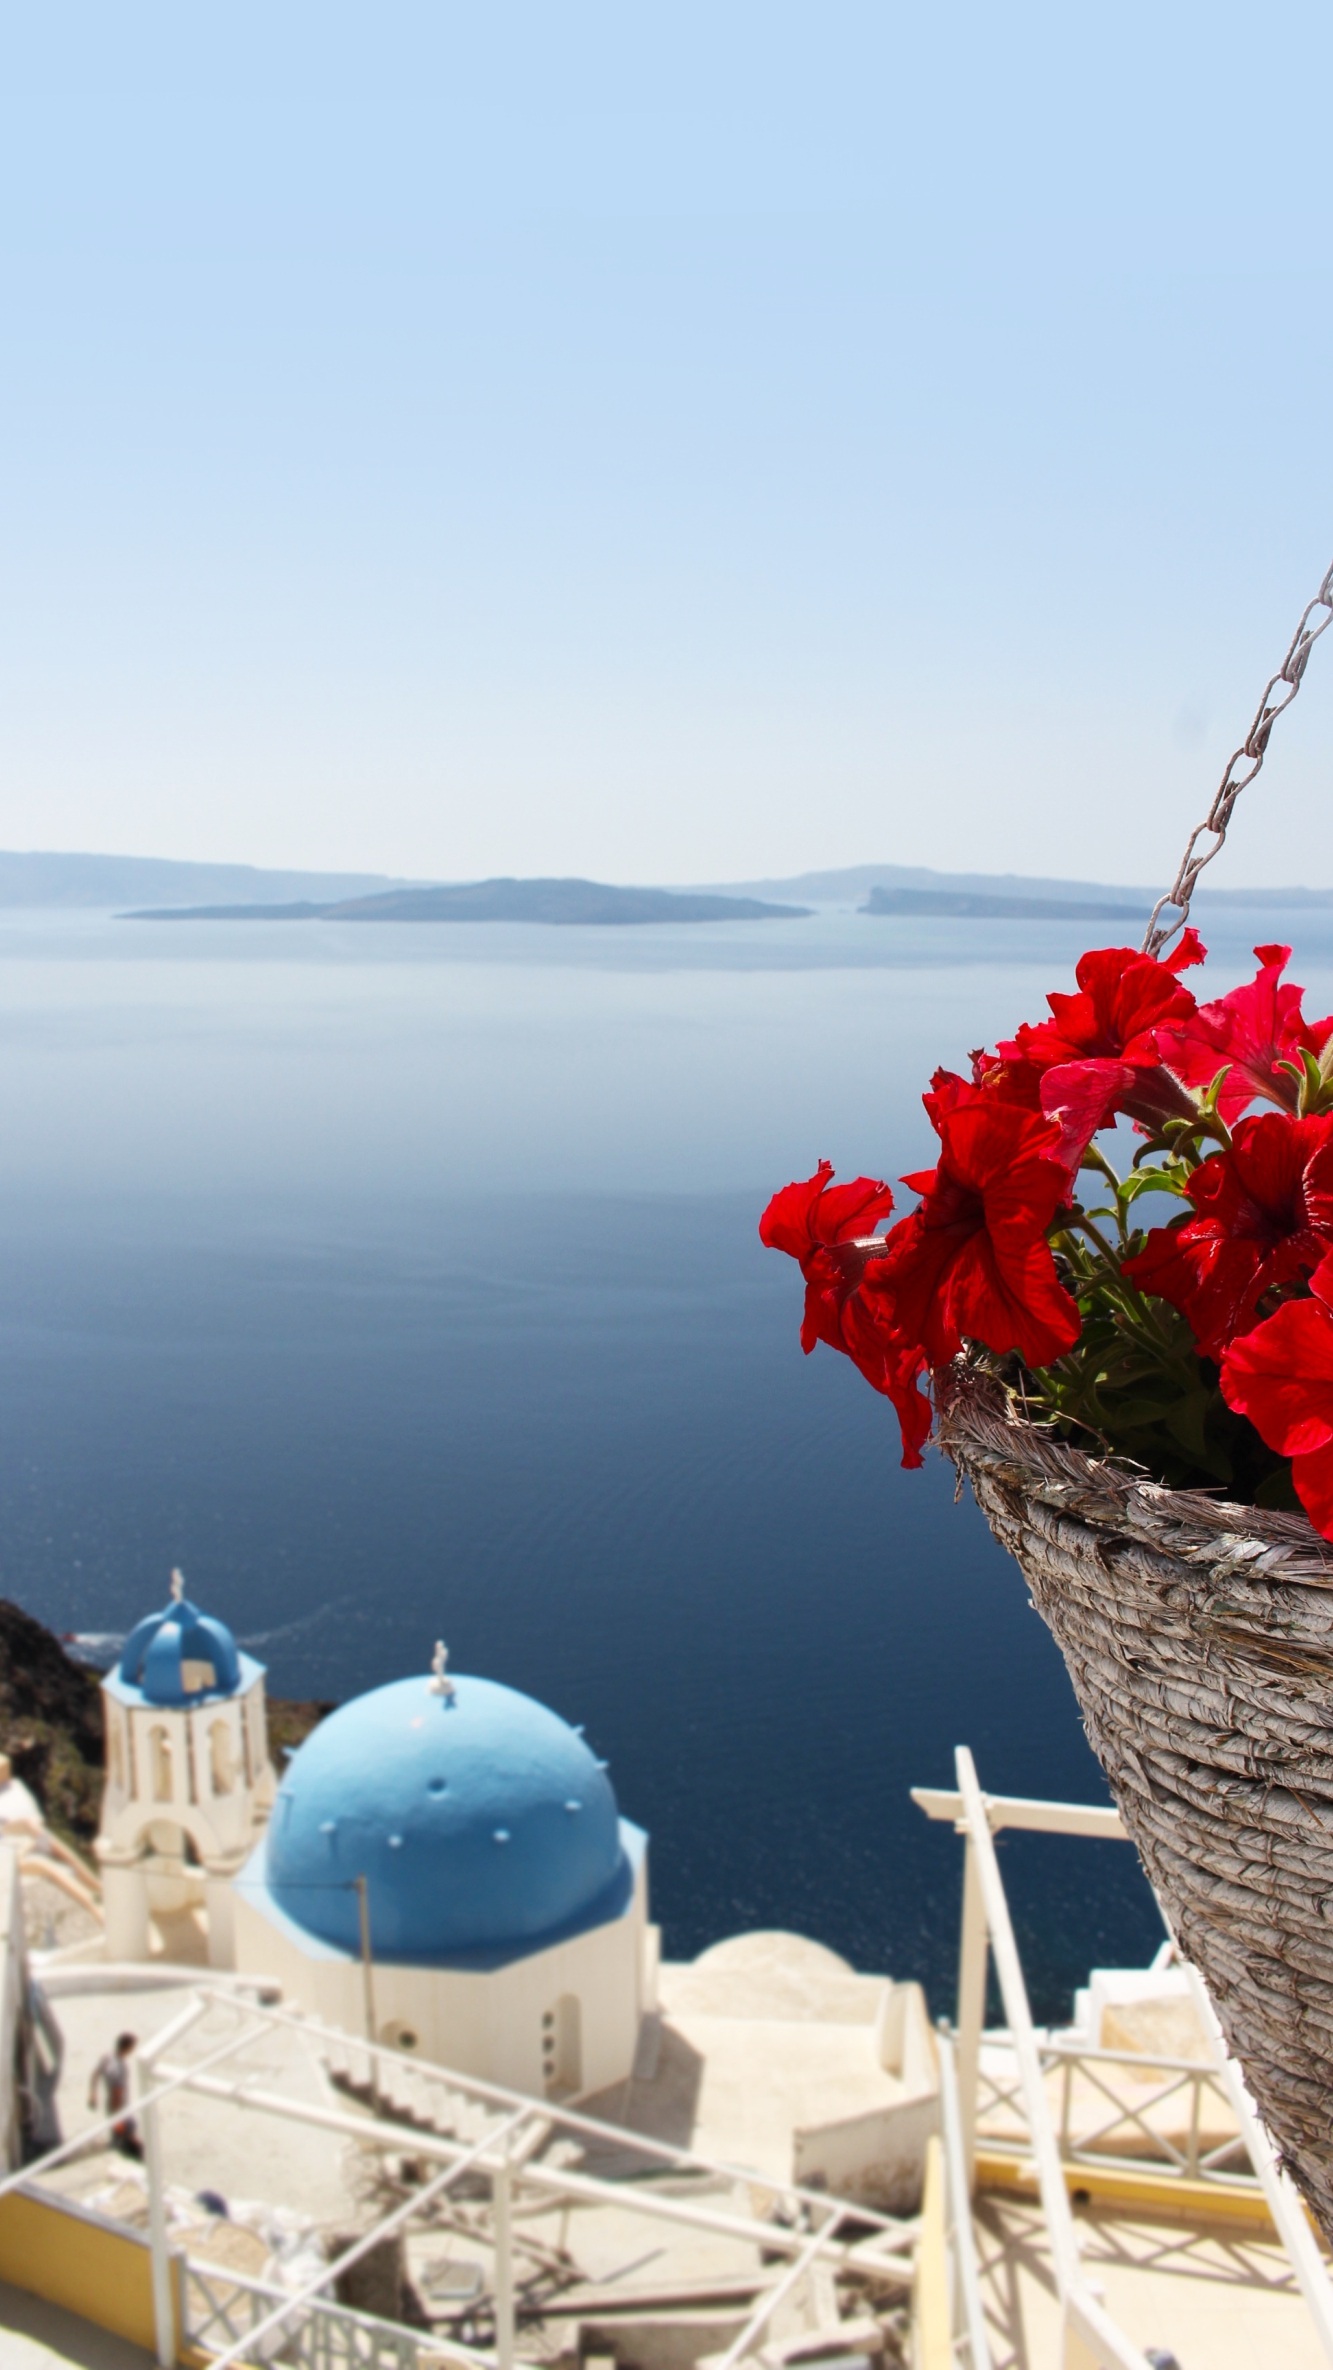
sea, coast, flower, vacation, tower, the dome house